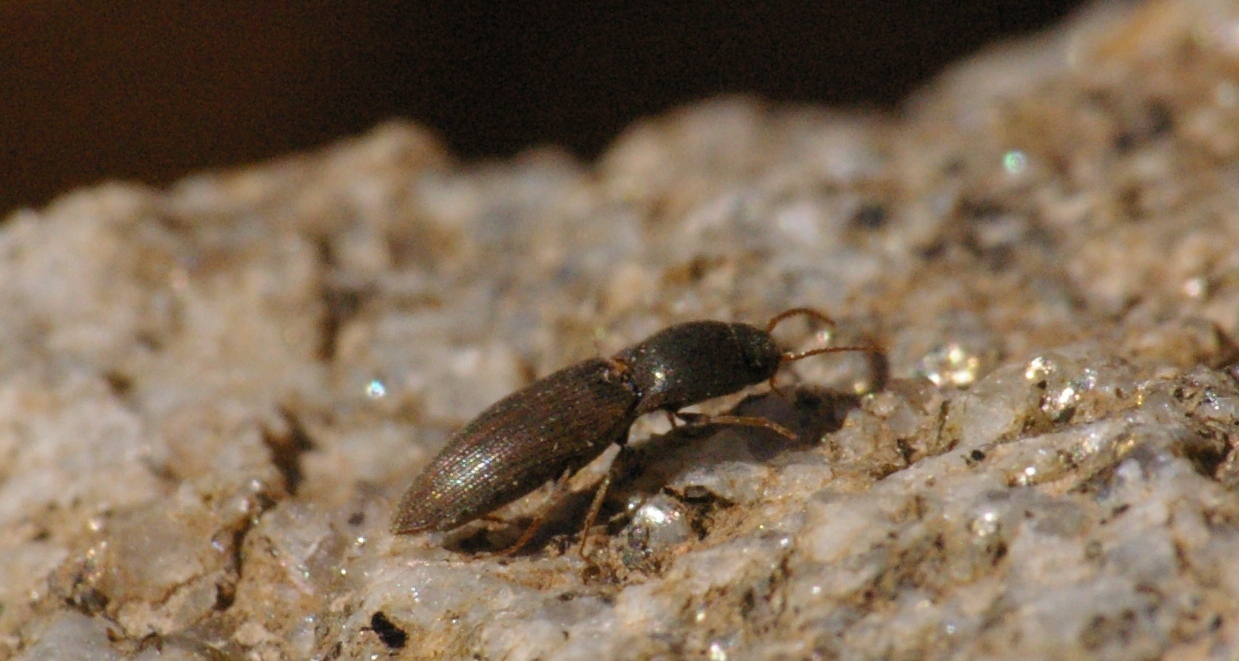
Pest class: clickbeetles_wireworms